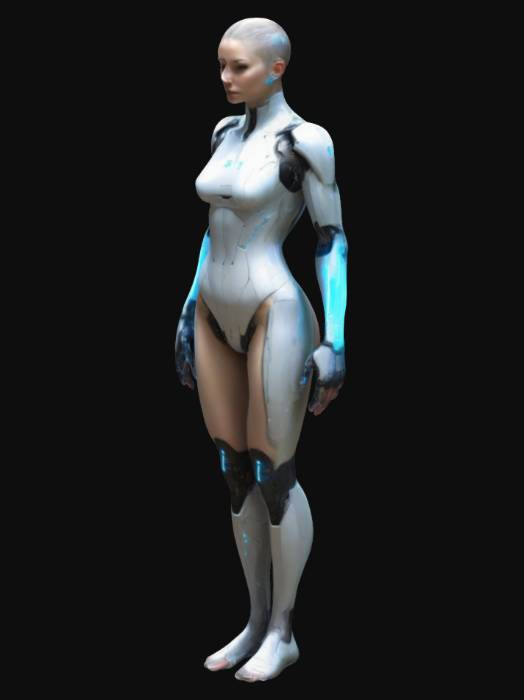
미적 점수 (1~10점): 7